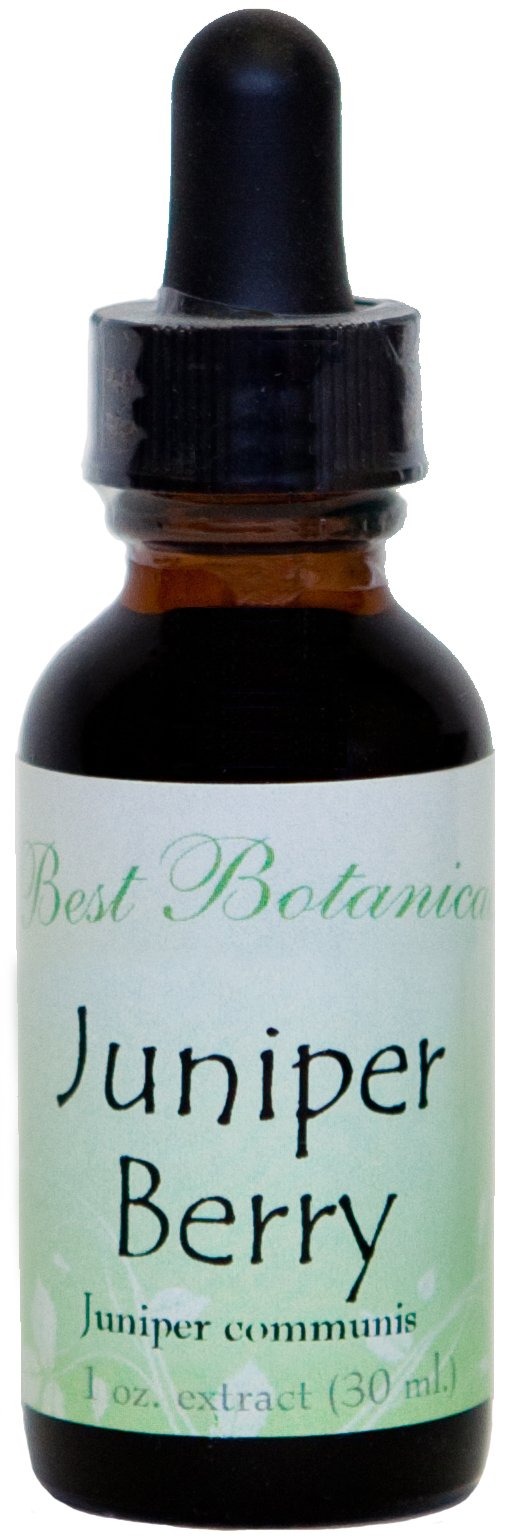
Item Name: Best Botanicals Juniper Berry Extract 1 oz.
Product Description: Best Botanicals Juniper Berry Extract 1 oz. 50% pure grain alcohol base.
Value: 1.0
Unit: Fl Oz

Price: 9